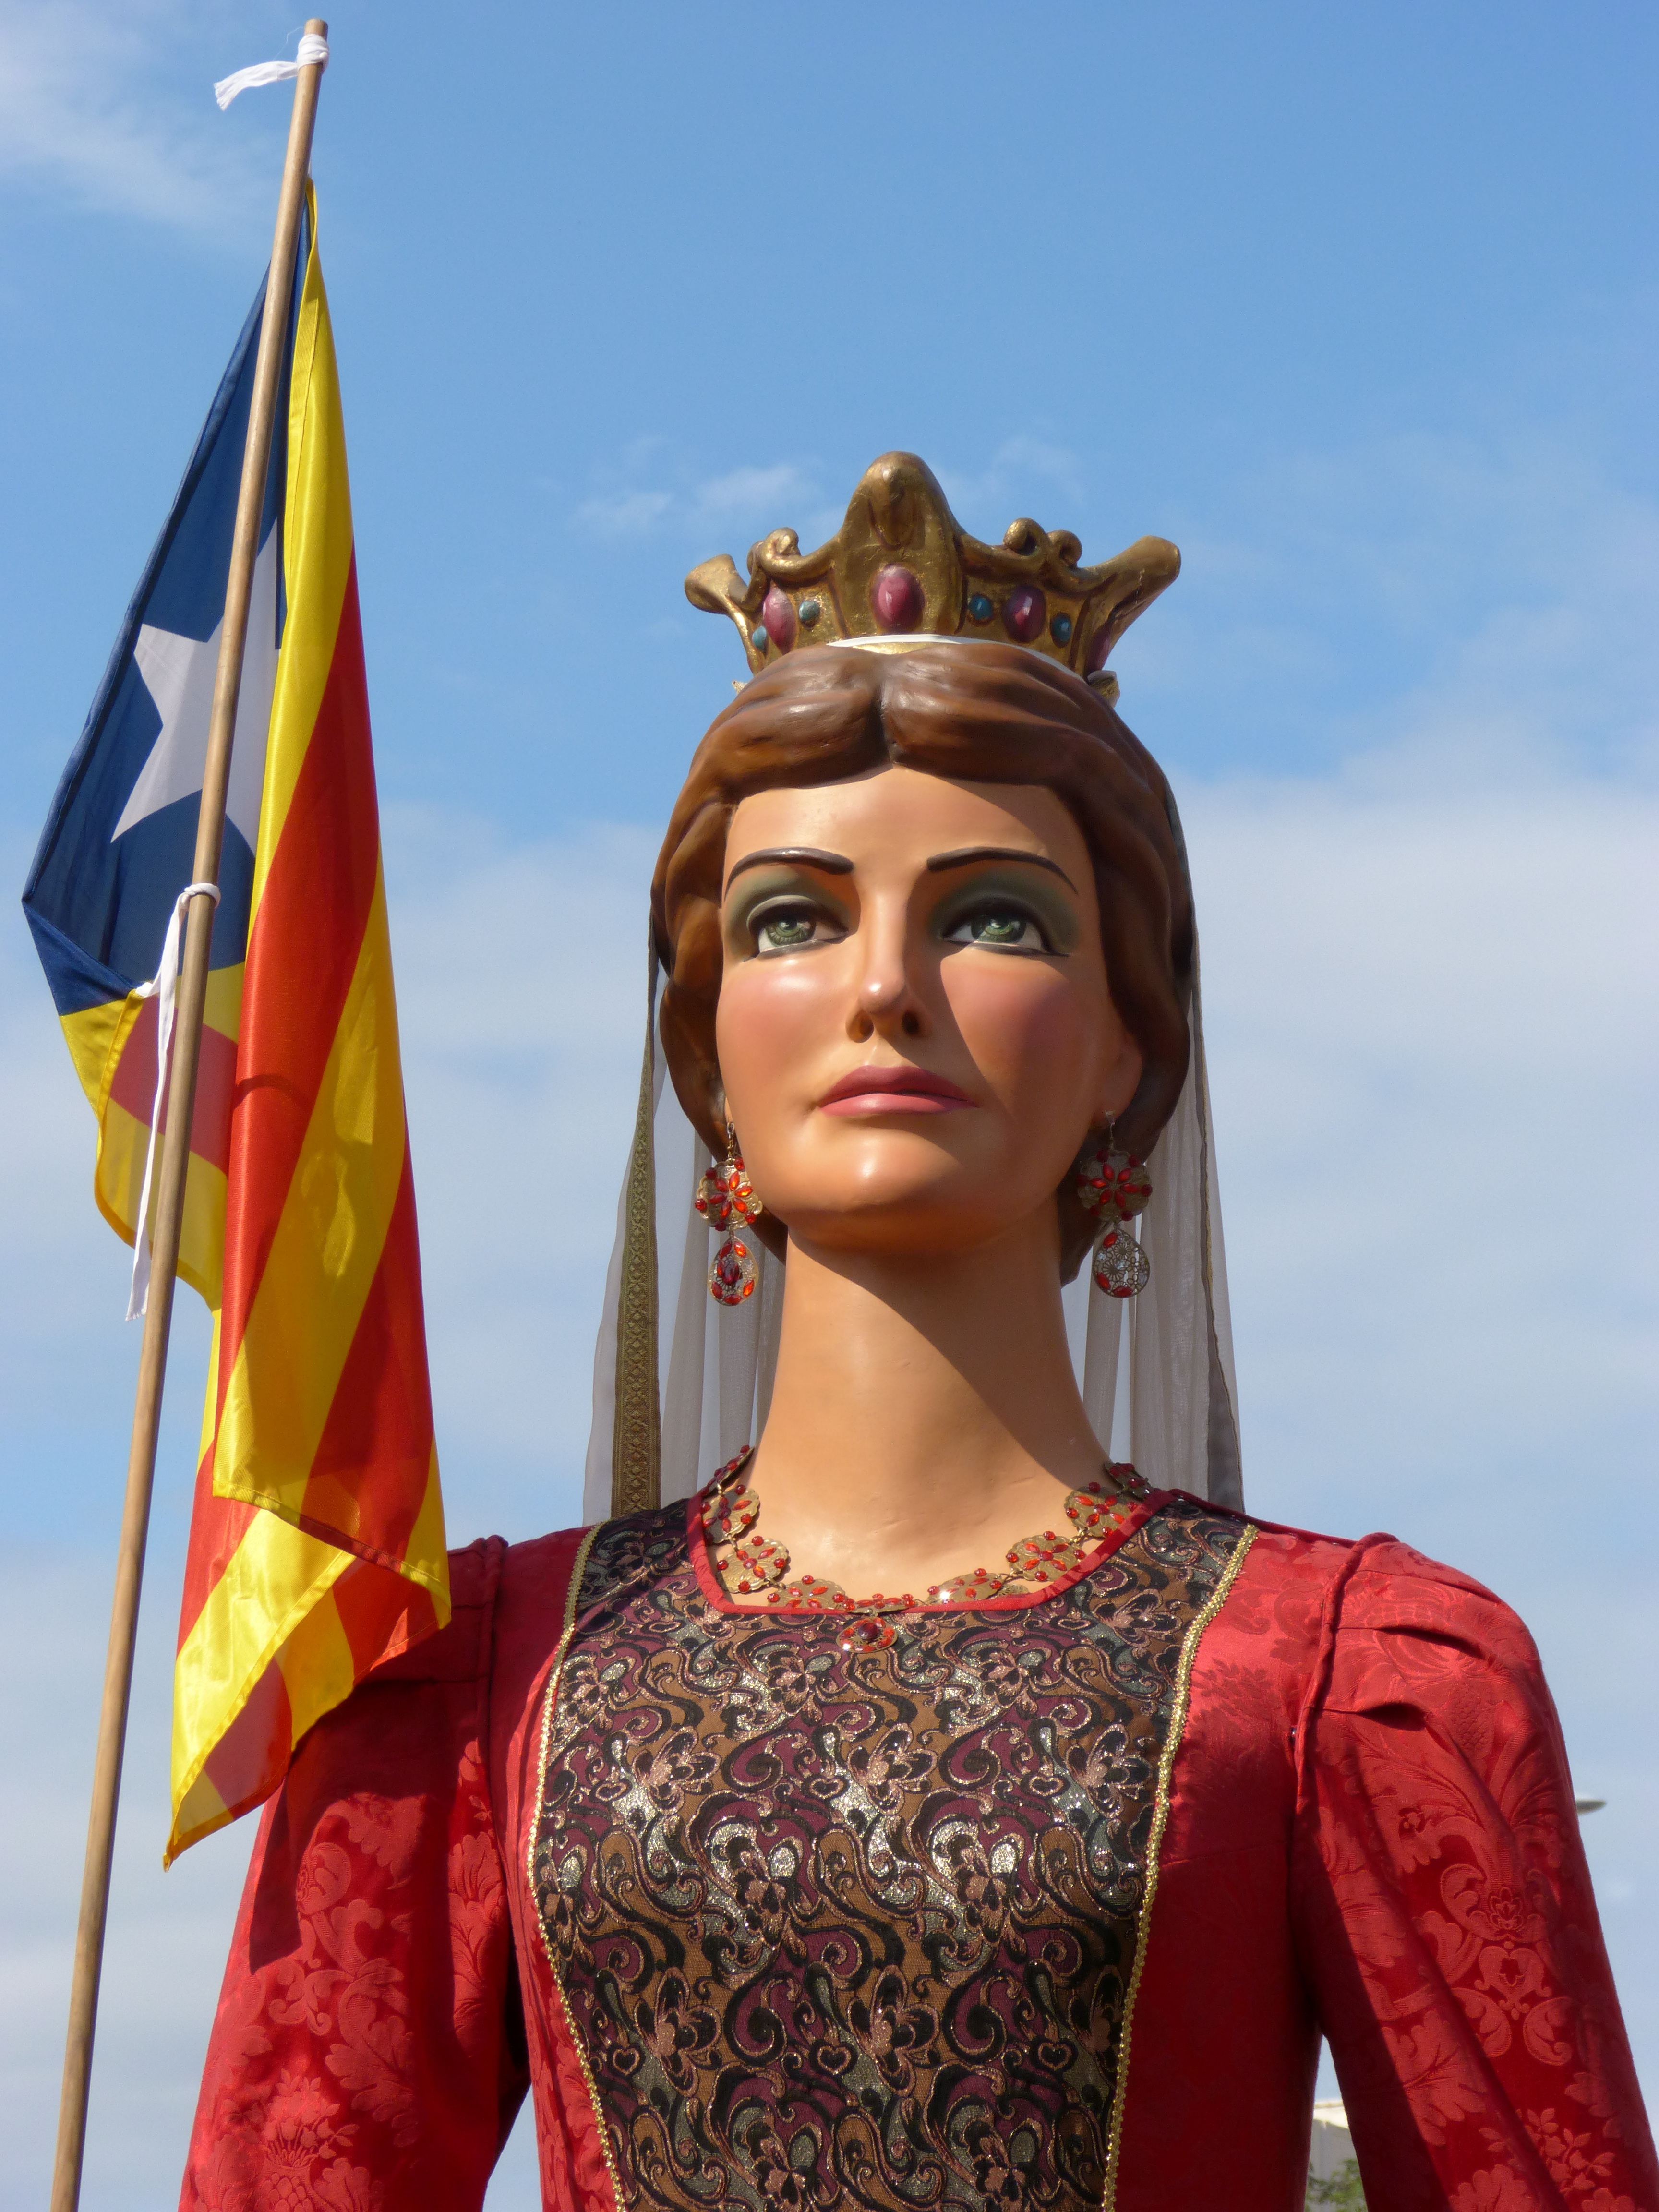
monument, statue, clothing, toy, temple, catalunya, giant, metaphor